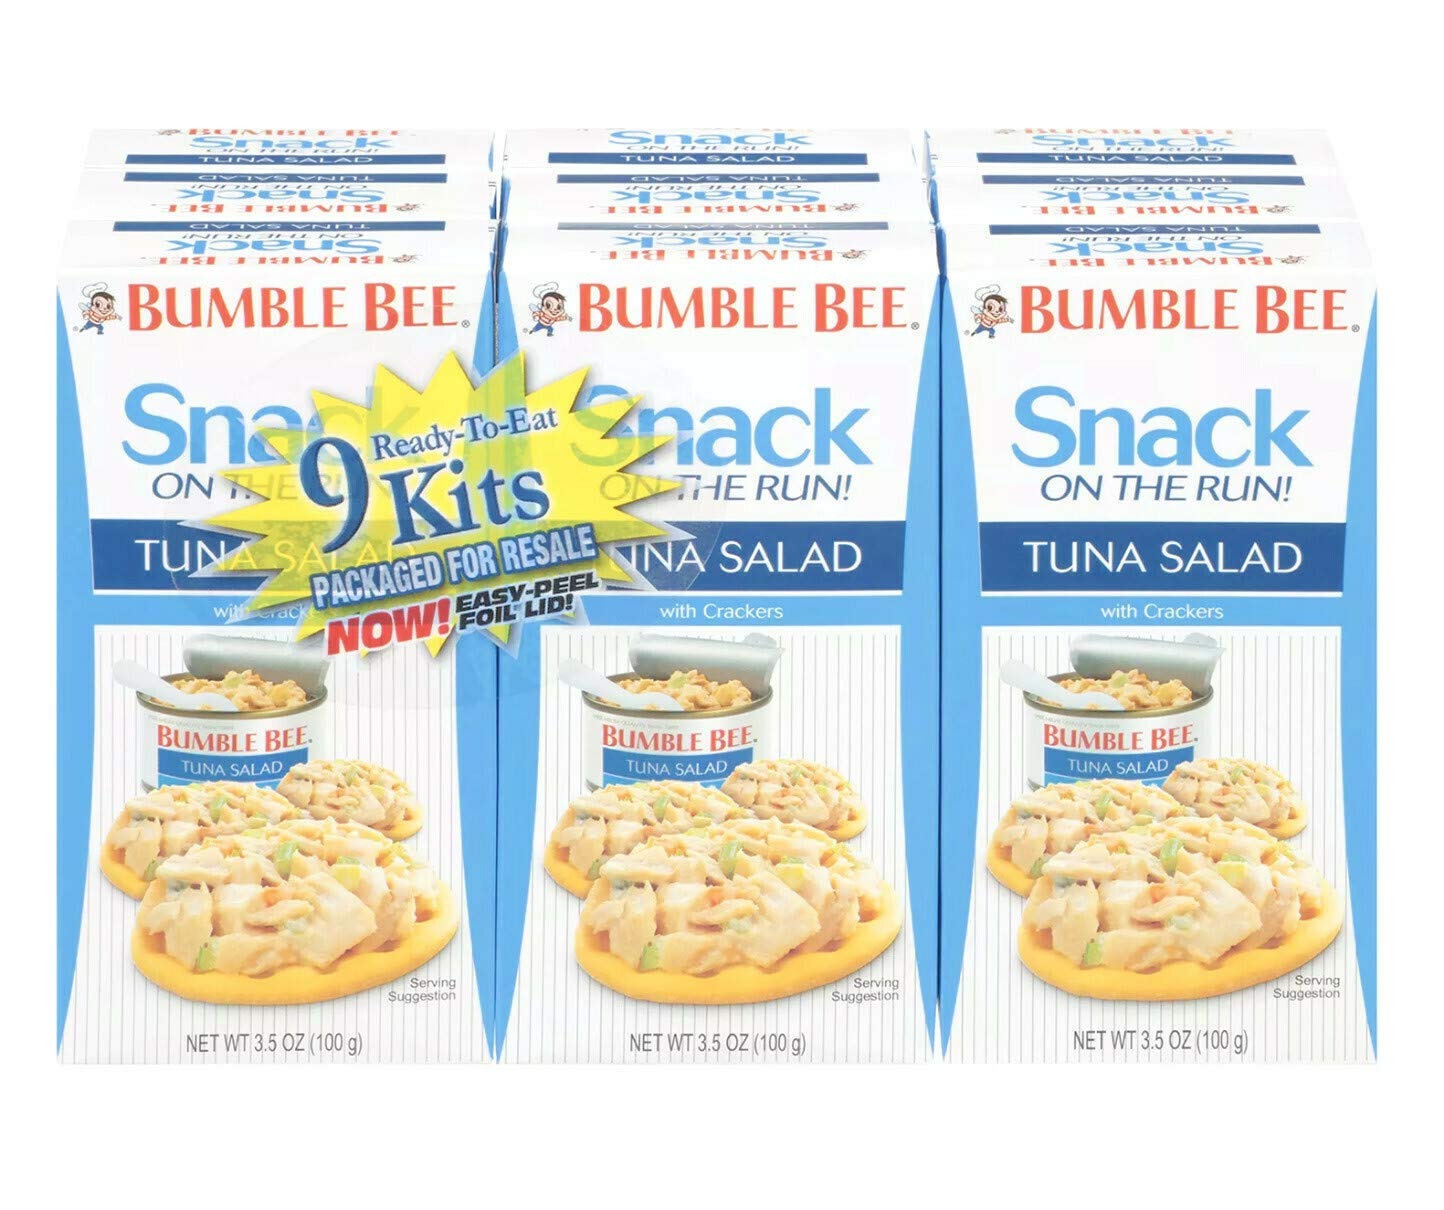
Item Name: Evaxo Bumble Bee Tuna Salad Snack On The Run Kit (3.5 oz., 9 ct.)
Value: 9.0
Unit: Count

Price: 14.685